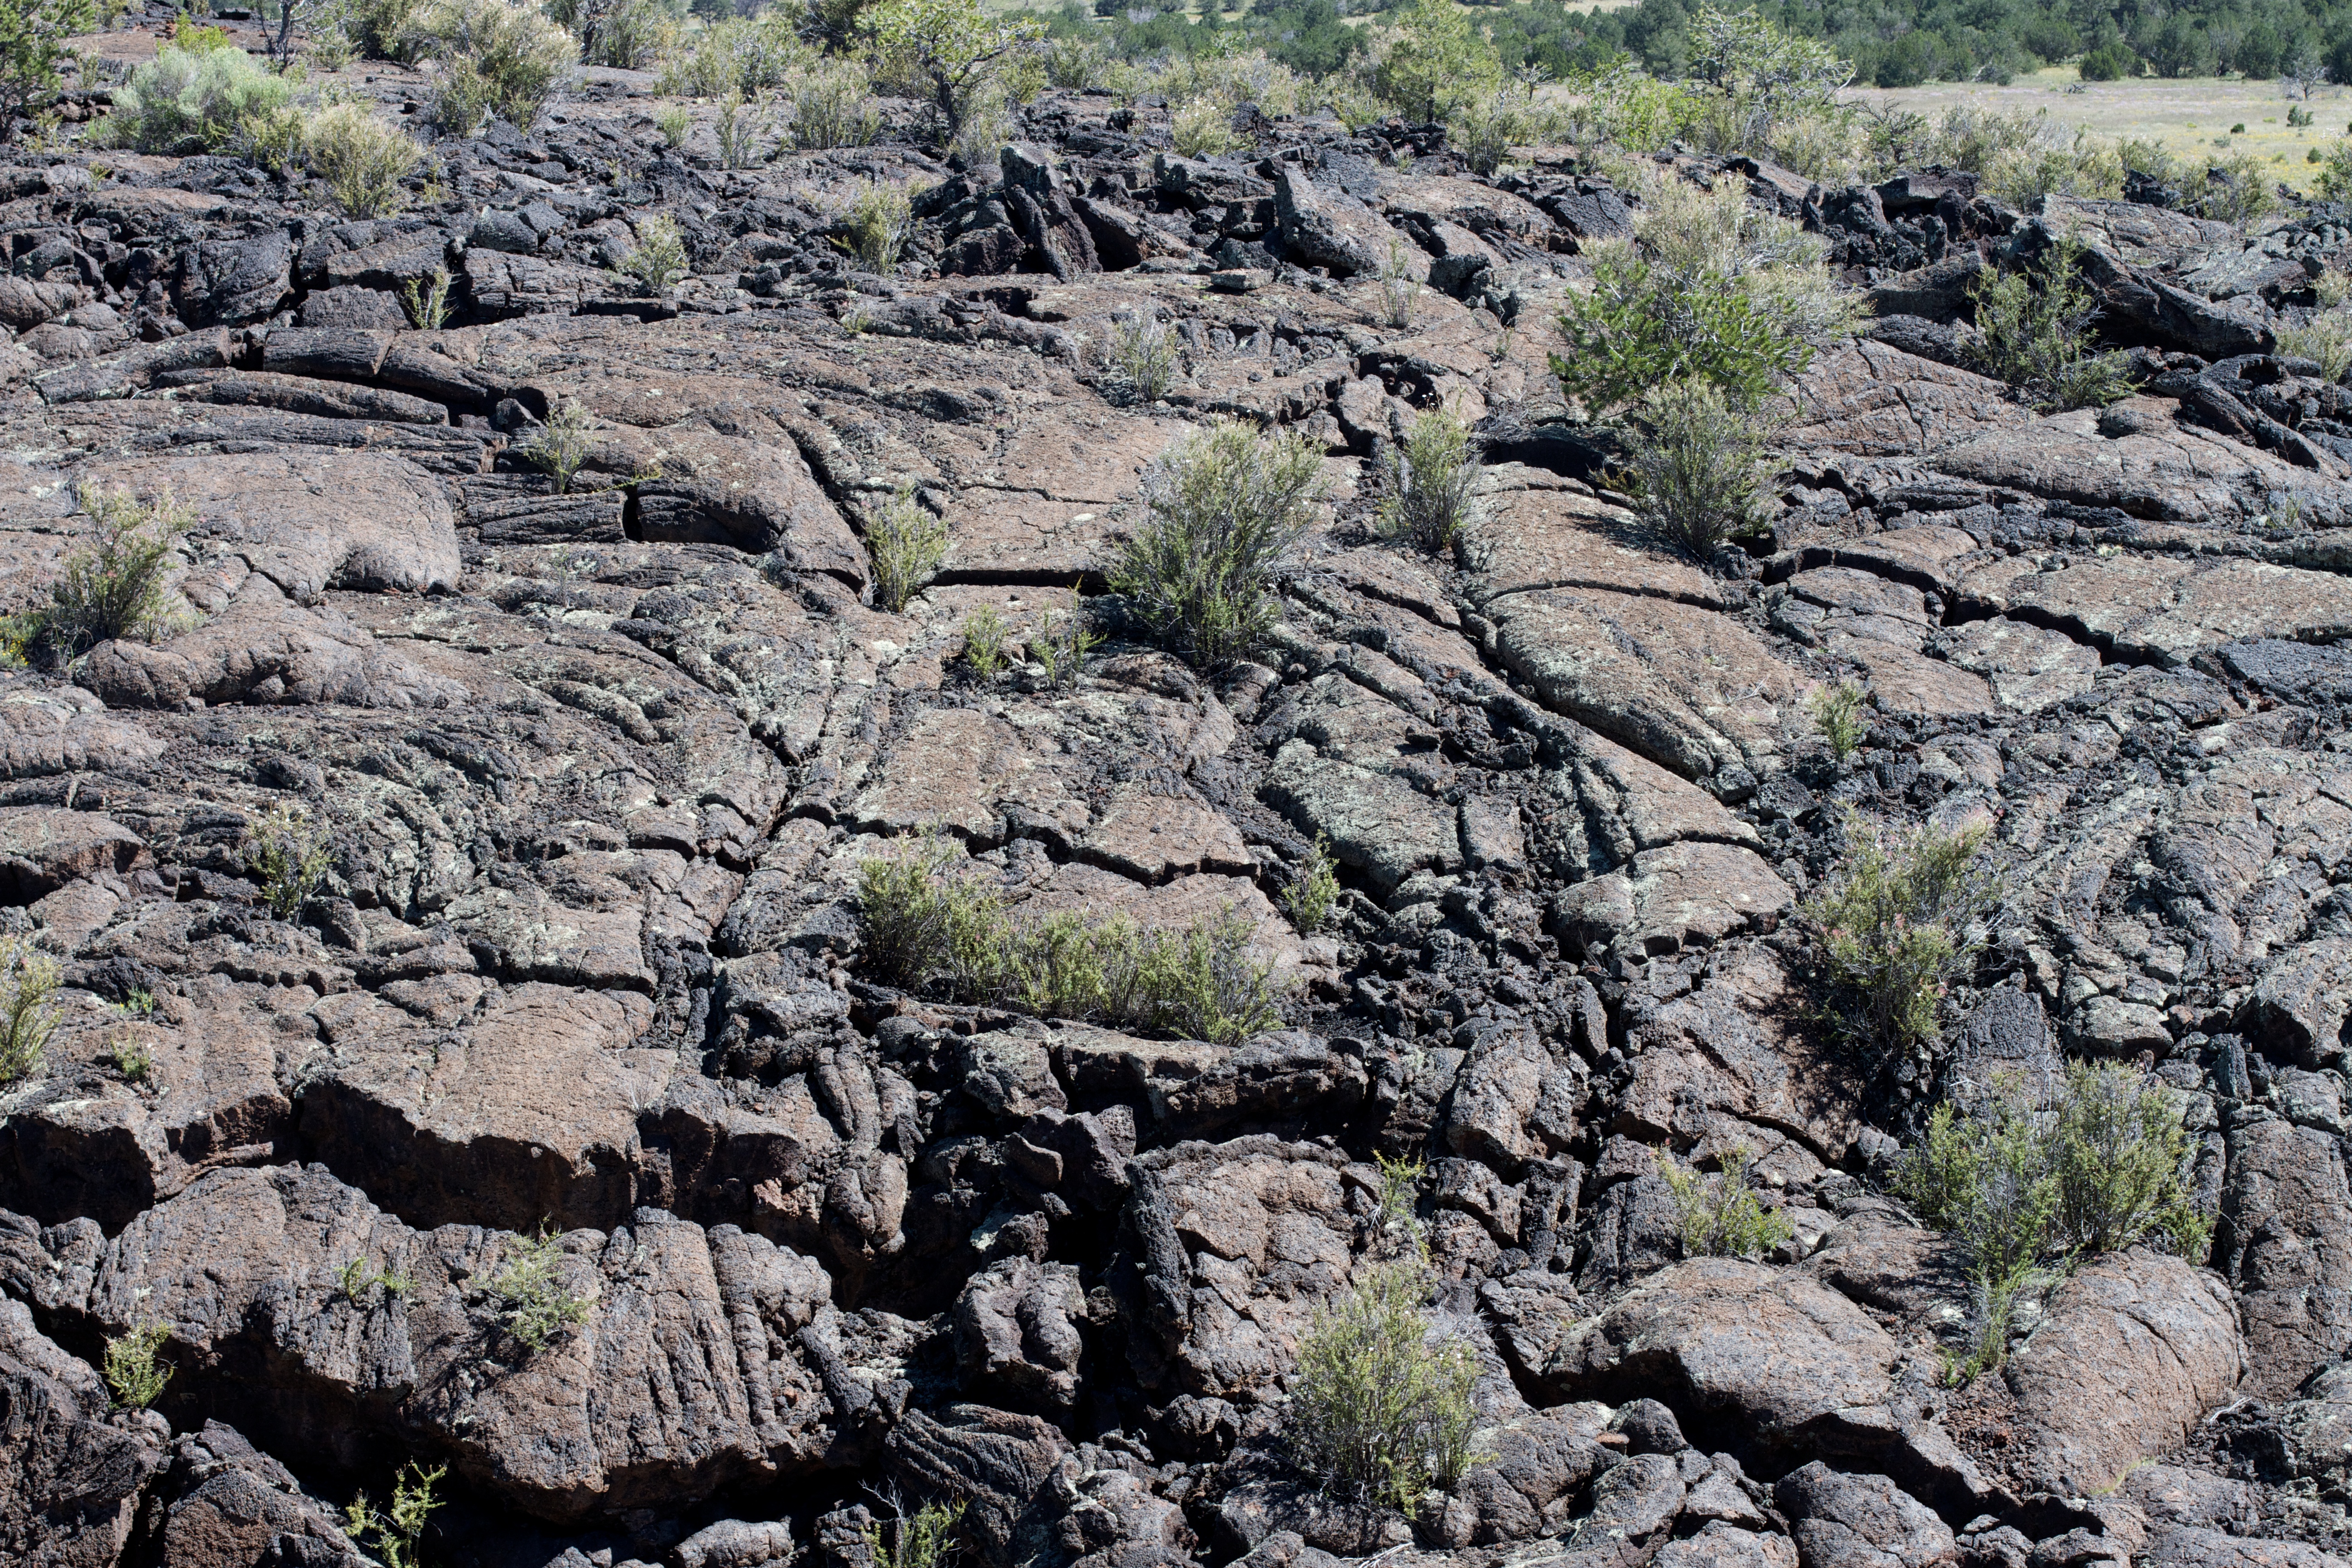
rock, wilderness, mountain, flower, soil, terrain, flora, material, ridge, geology, outcrop, badlands, boulder, wadi, bedrock, landform, geological phenomenon